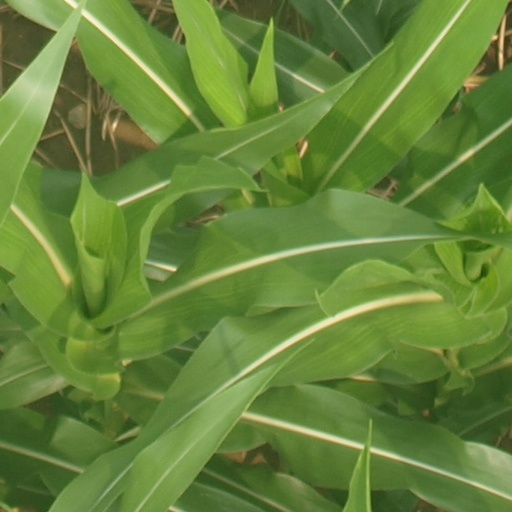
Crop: maize; corn